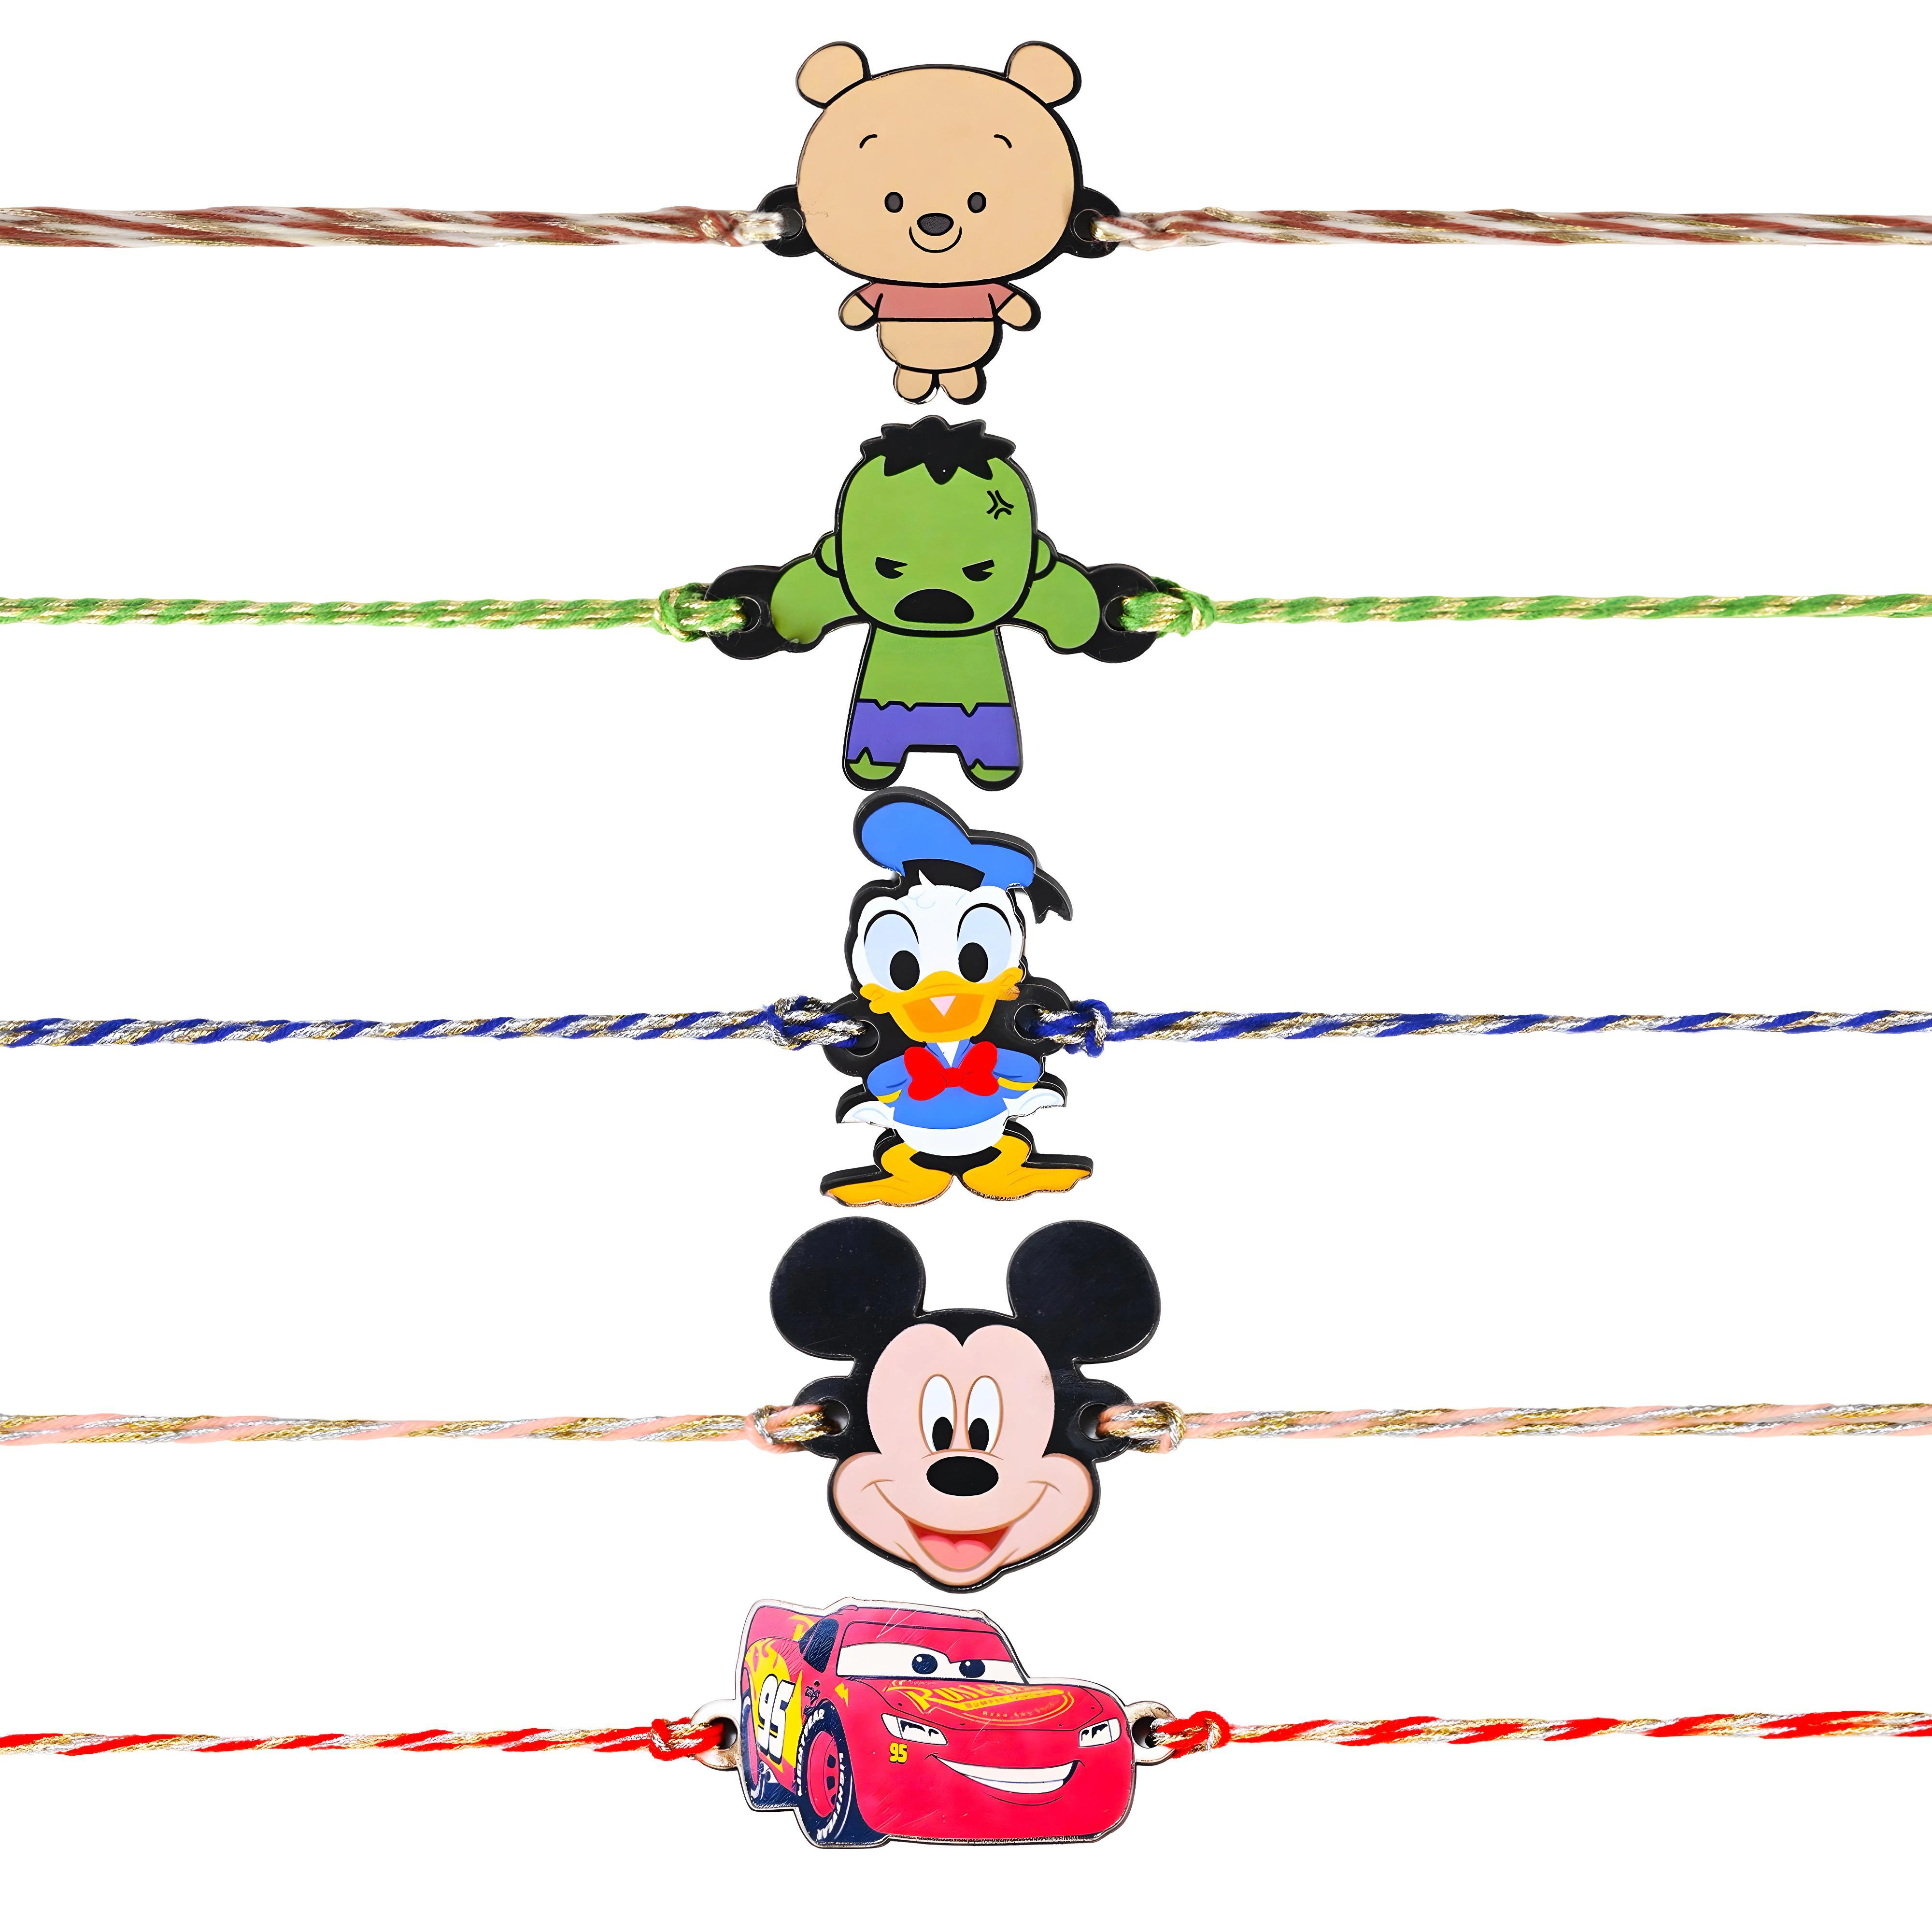
 The Stone Aisle Disney and Marvel Heroes Rakhi Set for Kids - Pack of 5 (Pooh, Hulk, Donald Duck, Mickey Mouse, Car) - Fun and Durable Rakhi Bands
Type: Rakhis
Brand: The Stone Aisle
Price: Rs. 270
 Celebrate Raksha Bandhan with our Disney and Marvel Heroes Rakhi Set, featuring an exciting mix of beloved characters - Pooh, Hulk, Donald Duck, Mickey Mouse, and a fun car design. This set of 5 rakhis is perfect for young fans of Disney and Marvel, bringing the magic and adventure of these beloved characters to your festive celebrations.Each rakhi is meticulously crafted with high-quality materials, ensuring durability and comfort. The vibrant and attractive designs are sure to capture the hearts of children, making these rakhis a delightful addition to the Raksha Bandhan festivities. The soft, adjustable bands provide a snug and comfortable fit for kids of all ages, ensuring they can wear them all day long without any discomfort.This Disney and Marvel Heroes Rakhi Set makes for an ideal gift choice for young brothers, combining the charm and joy of their favorite characters with the tradition and celebration of Raksha Bandhan. Whether they are fans of Pooh's adorable antics, Hulk's incredible strength, Donald Duck's quirky personality, Mickey Mouse's timeless charm, or simply love cars, these rakhis are sure to bring smiles and excitement to their faces.
Features: Disney and Marvel Heroes Theme: Set of 5 rakhis featuring a delightful mix of beloved characters - Pooh, Hulk, Donald Duck, Mickey Mouse, and a fun car design, perfect for young fans.,Premium Quality: Crafted with high-quality, durable materials to ensure long-lasting wear and comfort for children.,Vibrant and Attractive Designs: Bright and colorful designs that capture the imagination of kids, adding fun and excitement to Raksha Bandhan celebrations.,Comfortable Fit: Soft, adjustable bands ensure a snug and comfortable fit for children of all ages, allowing for easy, all-day wear.,Perfect Gift for Kids: An ideal gift choice for young brothers, combining the charm of Disney and the excitement of Marvel with the festive spirit of Raksha Bandhan.